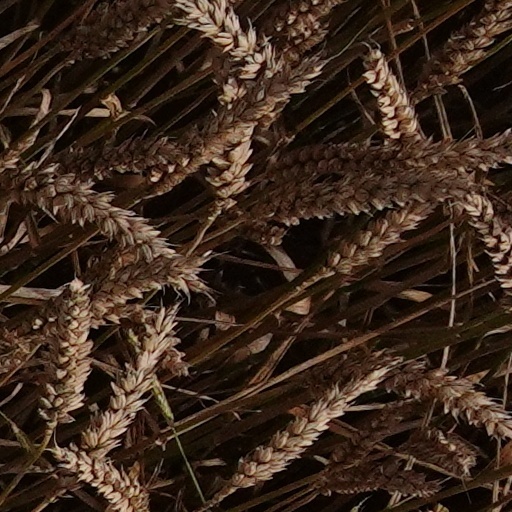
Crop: wheat